Vismayathumbathu

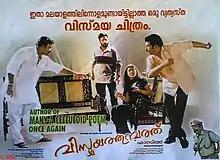
Promotional poster

Vismayathumbathu is a 2004 Indian Malayalam-language psychological thriller film written, directed and produced by Fazil. It stars Mohanlal, Mukesh, and Nayanthara. Mohanlal plays Sreekumar, who possess sixth sense, while Nayanthara does the role of a wandering spirit who get associated with Sreekumar. The film is based on the novel "If Only It Were True" ("Et si c'était vrai...") by Marc Levy which was also adapted into 2005 American film "Just Like Heaven".